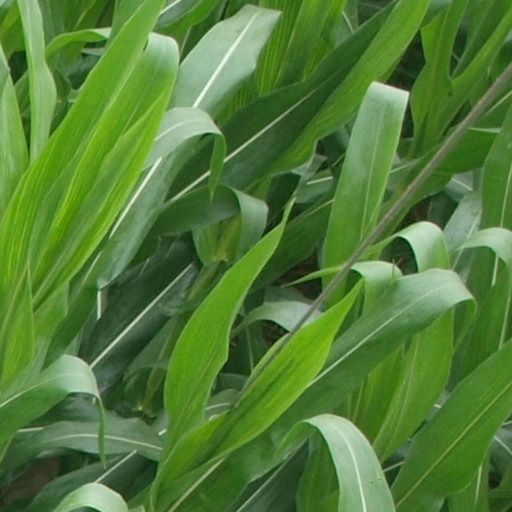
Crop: maize; corn